Bock (Luxembourg)

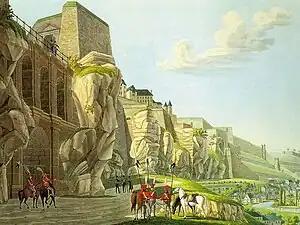
The Bock fortifications by Christophe-Guillaume Selig (1791-1837)

The Bock is a promontory in the north-eastern corner of Luxembourg City's old historical district. It was here that Count Siegfried built his Castle of "Lucilinburhuc" in 963, providing a basis for the development of the town that became Luxembourg. Over the centuries, the Bock and the surrounding defenses were reinforced, attacked, and rebuilt time and time again. as the armies of the Burgundians, Habsburgs, Spaniards, Prussians, and French vied for victory over one of Europe's most strategic strongholds, the Fortress of Luxembourg. Warring did not stop until the Treaty of London was signed in 1867, calling for the demolition of the fortifications. Ruins of the old castle and the vast underground system of passages and galleries known as the casemates continue to be a major tourist attraction.